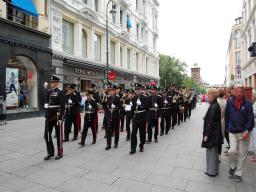
Label: Background_without_leaves